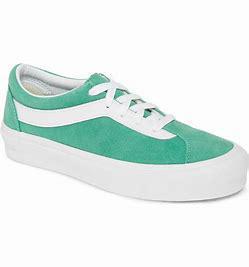
Brand: Vans
Model: Bold NI